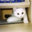
Label: cat